Association football positions

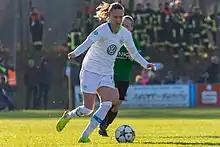
Winger Caroline Graham Hansen is known for her dribbling ability, an important quality in wingers.

The central midfielder provides a link between defence and attack, fulfilling a number of duties and operating primarily in the middle third of the pitch. They will support their team's attacking play and endeavour to win the ball back on defense. A central midfielder is often an important initiator of attacks and can be sometimes described as a "playmaker." They will also offer an additional line of defence when the team is under sustained attack and when defending set pieces. Central midfielders are always busy in a game and are therefore sometimes described as the engine room of the team.